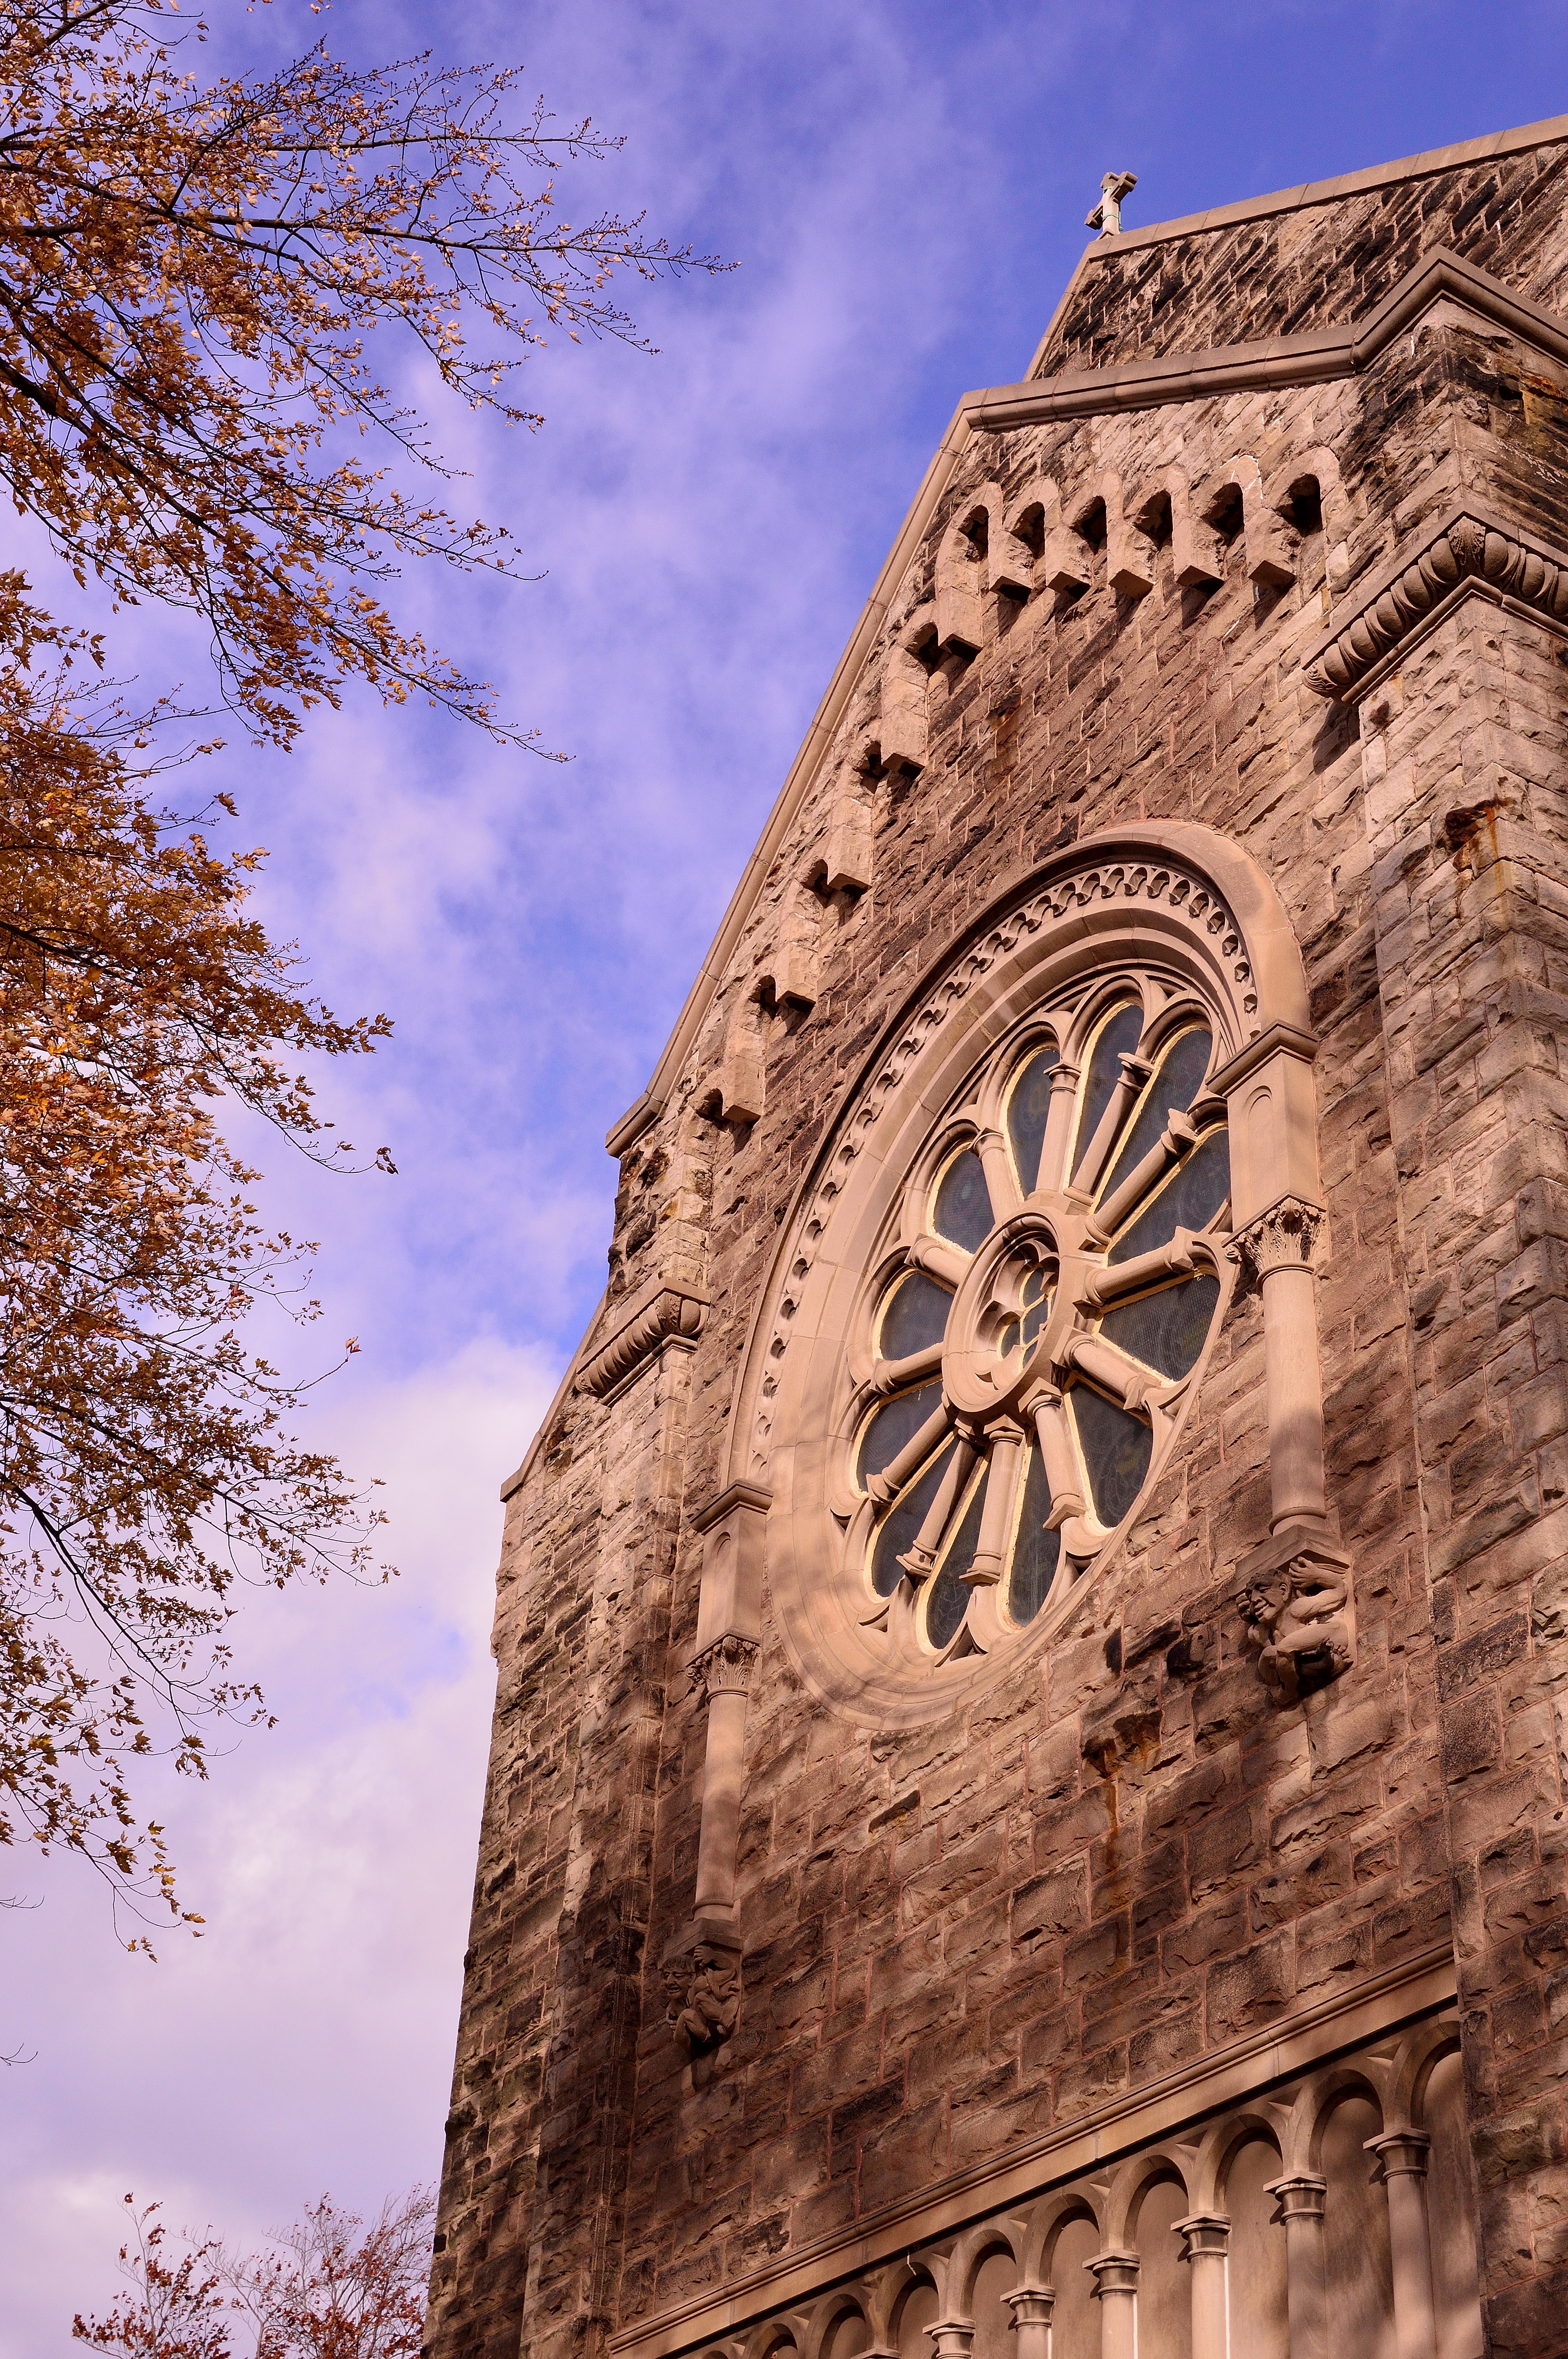
rock, architecture, structure, window, building, old, monument, tower, ancient, landmark, church, cathedral, historic, place of worship, bell tower, temple, spire, culture, history, historical, middle ages, ancient history, mount carmel